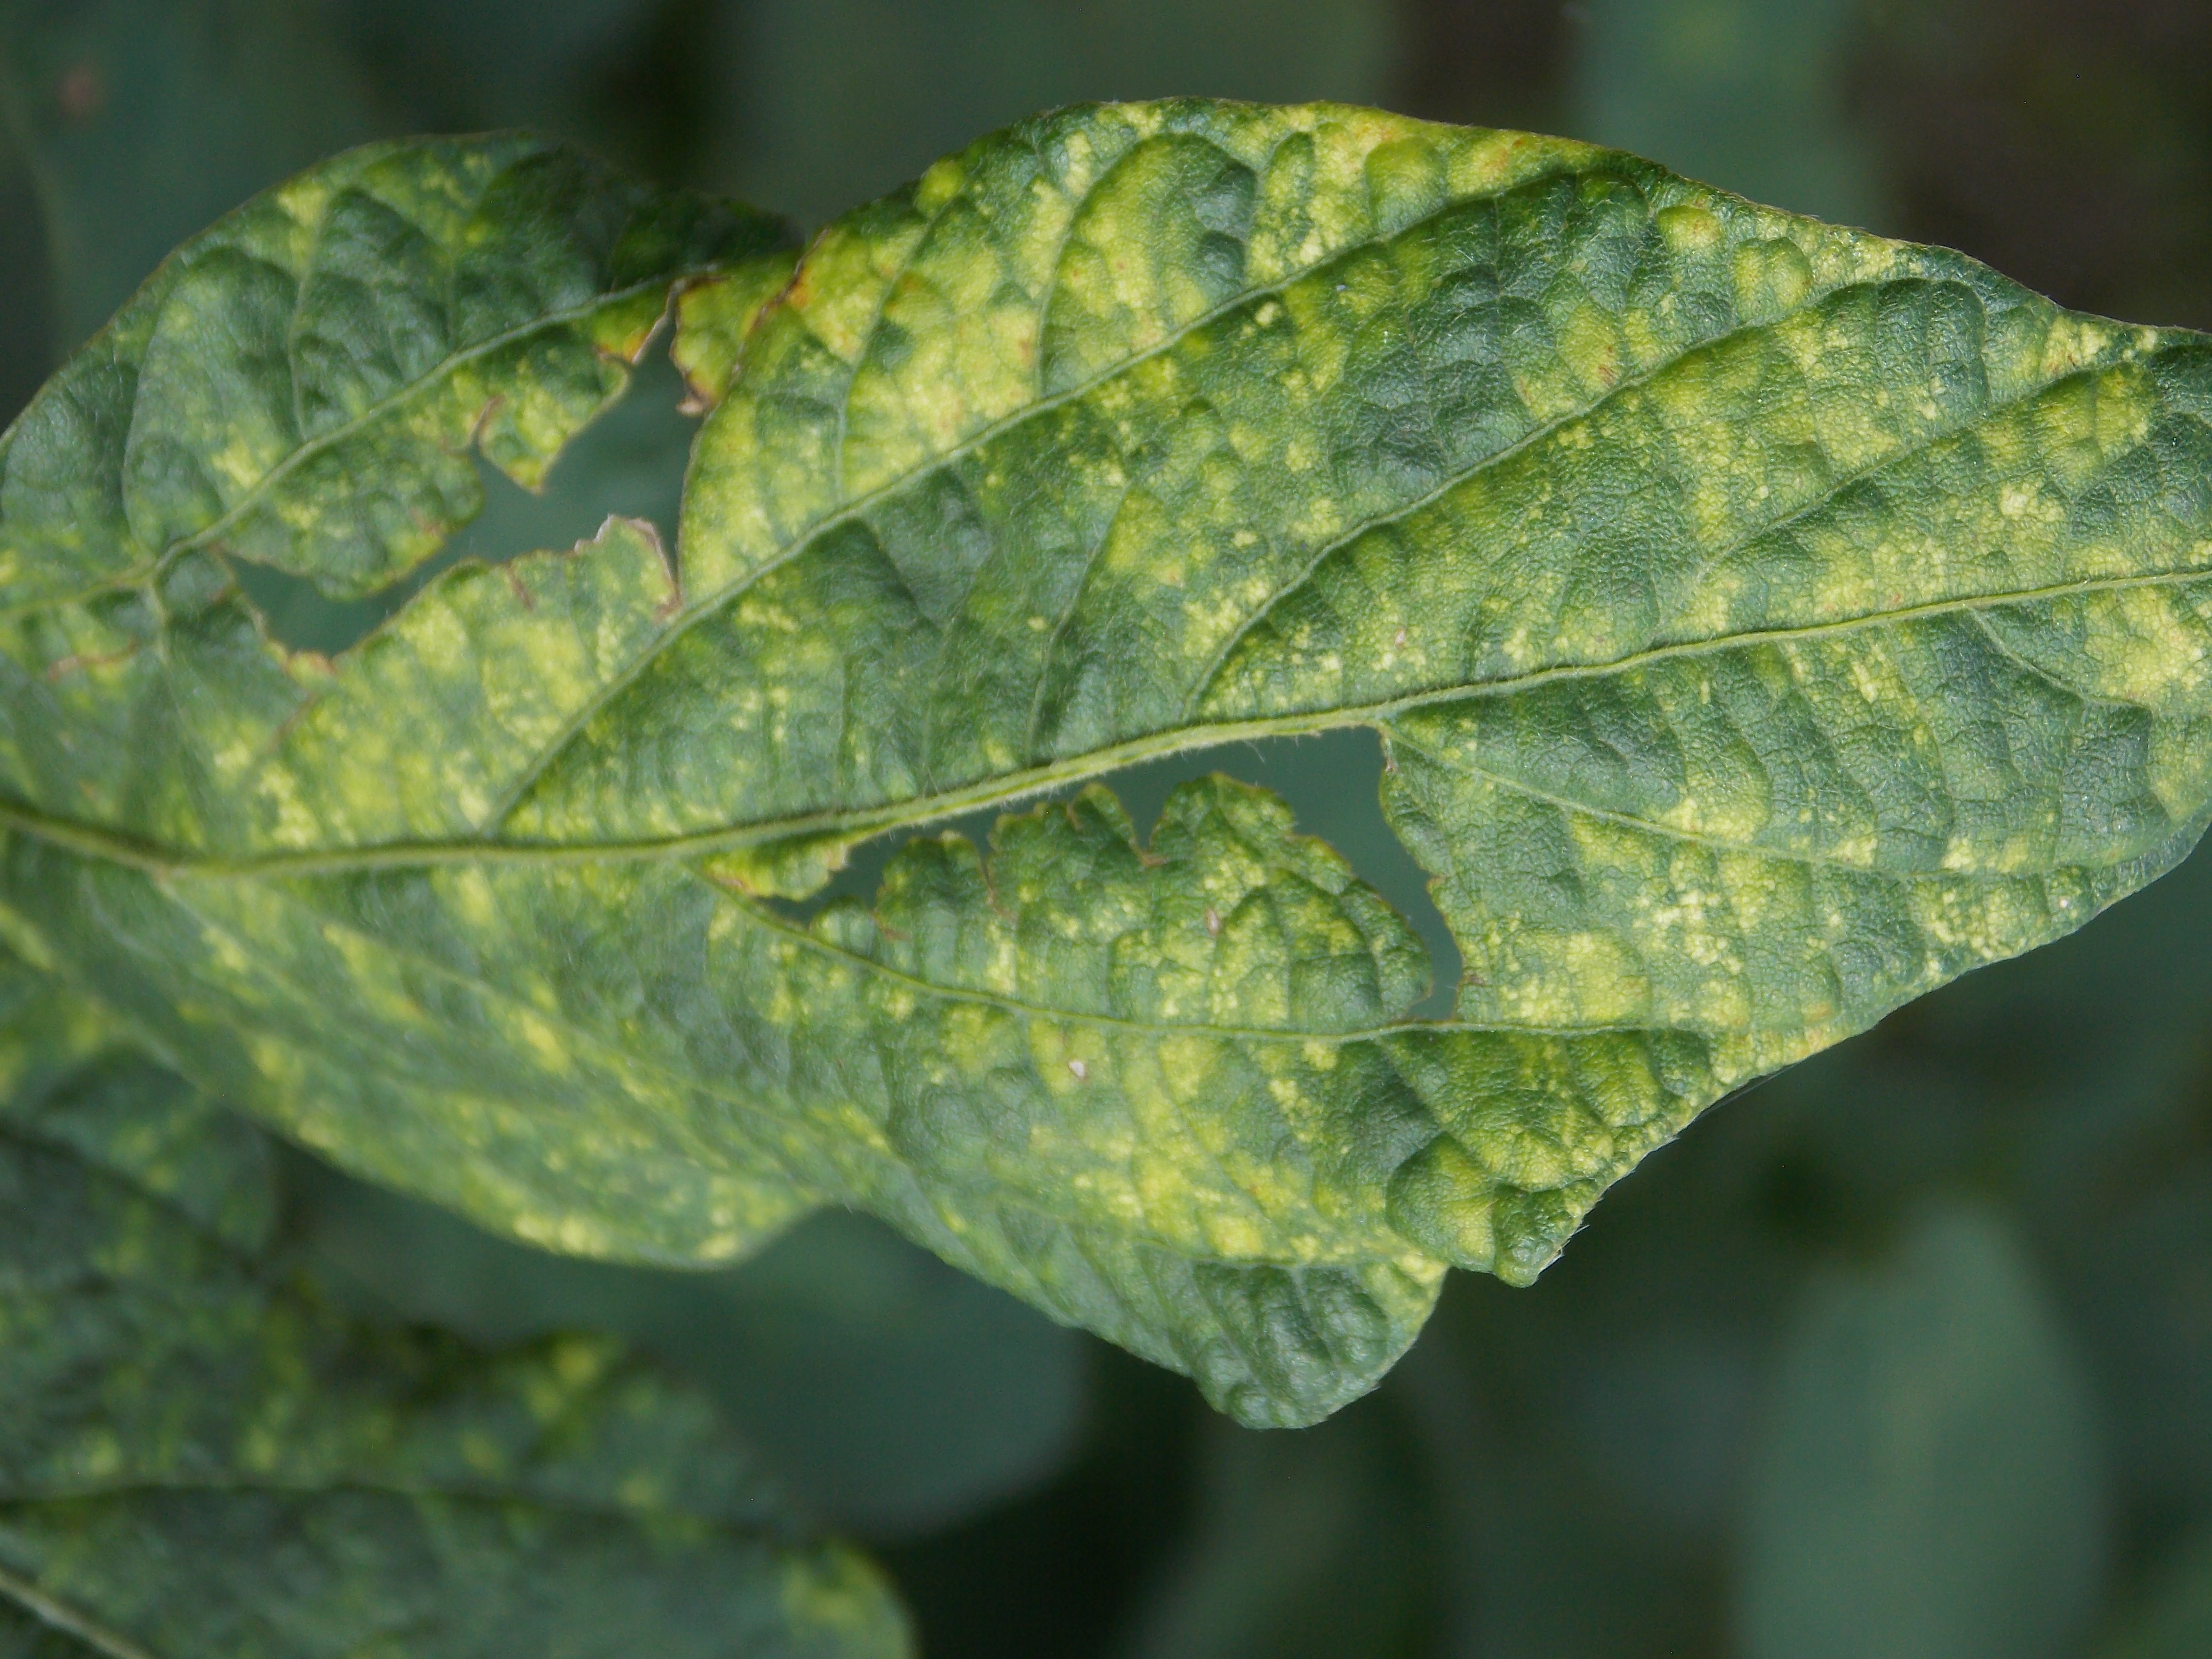
Label: Disease